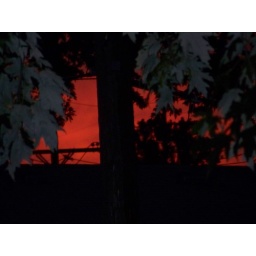
Yes I had a dream I stood beneath an orange sky